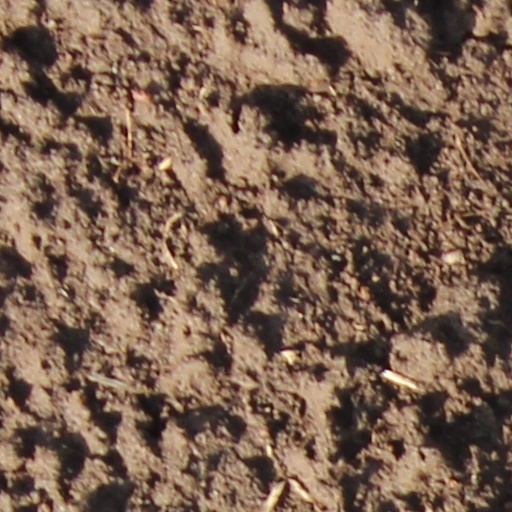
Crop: wheat